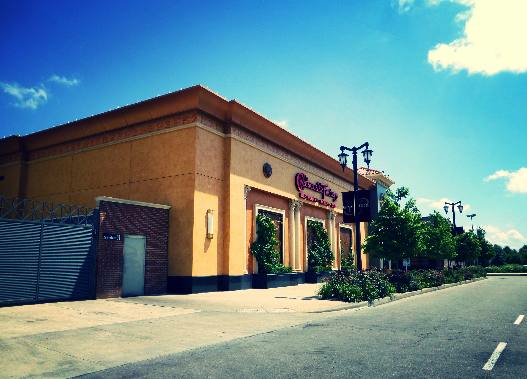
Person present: No